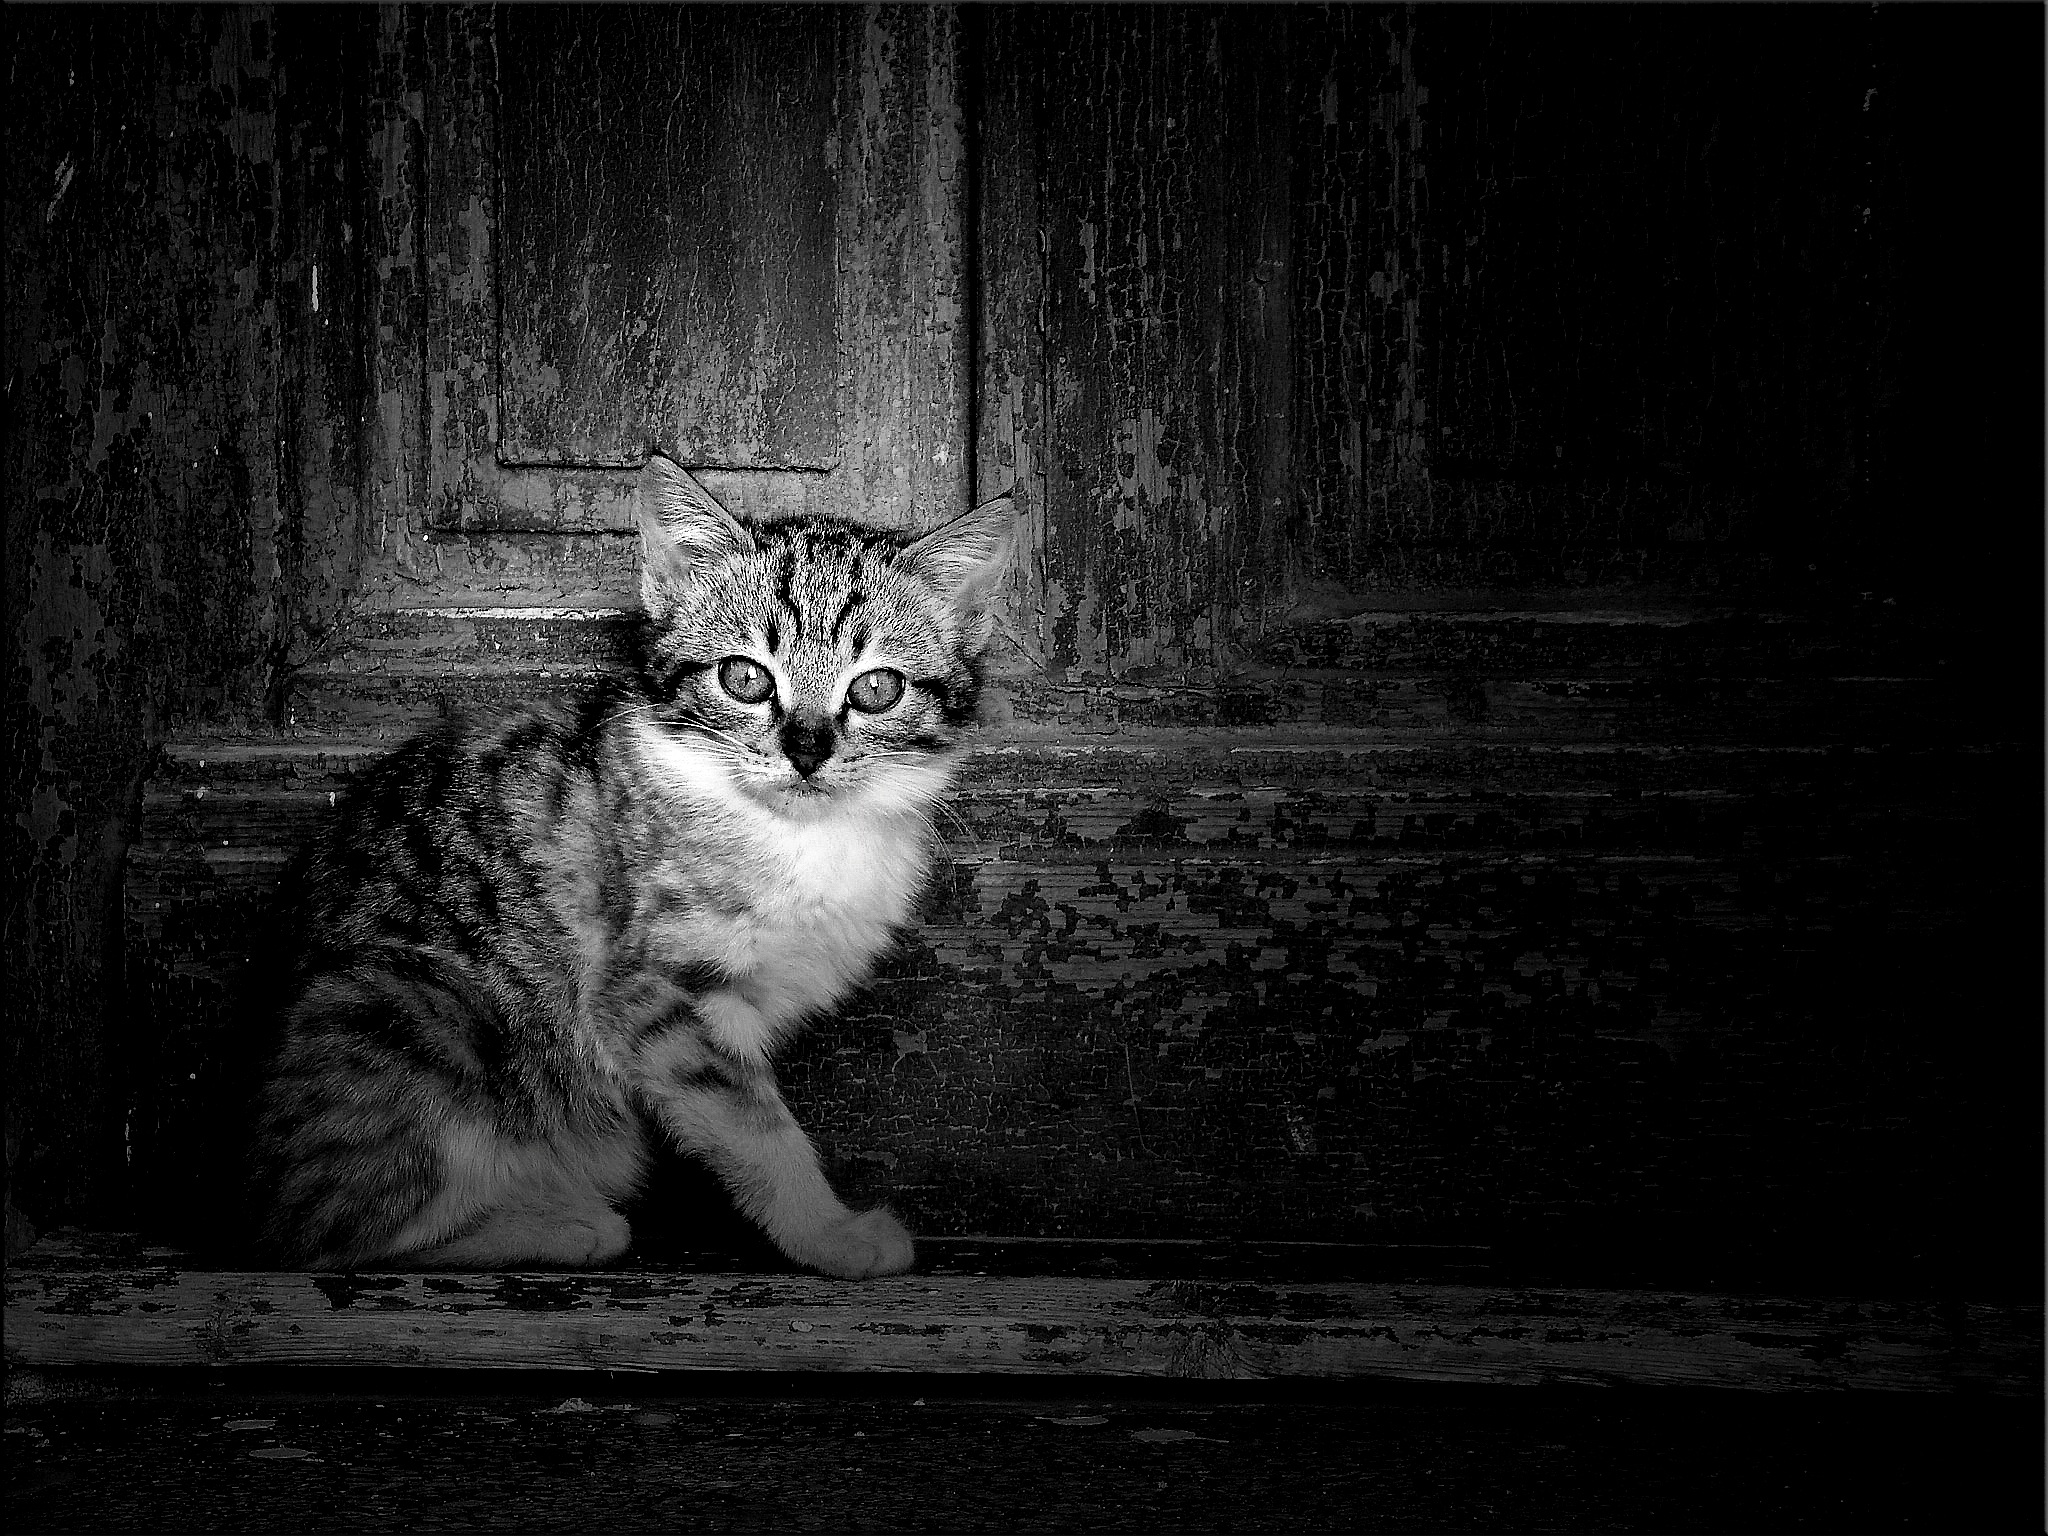
black and white, white, animal, cute, looking, pet, portrait, kitten, cat, mammal, darkness, black, monochrome, eyes, whiskers, vertebrate, monochrome photography, small to medium sized cats, cat like mammal